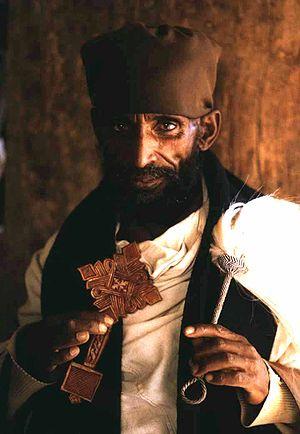
Le rite guèze, rite éthiopien ou encore rite abyssinien est le rite liturgique employé par l'Église éthiopienne orthodoxe, l'Église érythréenne orthodoxe, l'Église catholique éthiopienne et l'Église catholique érythréenne.